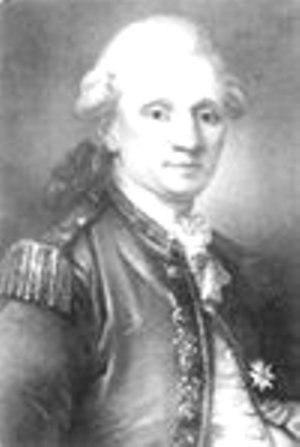
René Madec, né le 27 février 1736 à Quimper et mort dans cette même ville le 28 juin 1784, est un marin et un aventurier breton.
Penhars est une ancienne commune du département du Finistère. Rattachée à Quimper en 1960, elle constitue aujourd'hui l'un de ses quartiers populaires, notamment avec la présence des grands ensembles de Kermoysan.